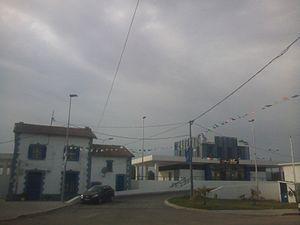
Nouvelle Gare ferroviaire des Issers
Isser est une commune de la wilaya de Boumerdès dans la daïra d'Isser en Algérie. Elle est située au sud-est de Boumerdès et à 37 km de Tizi Ouzou.